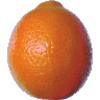
Label: Tangelo 1